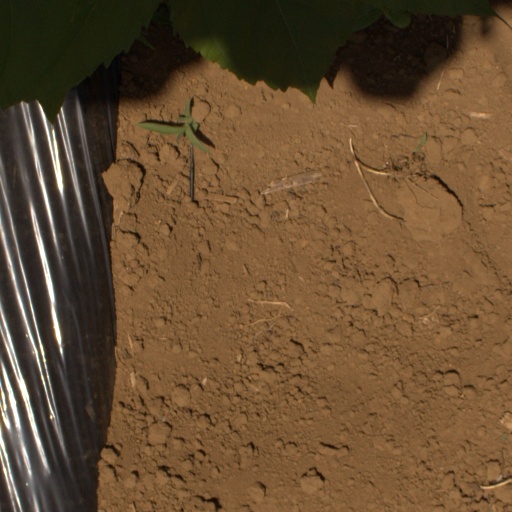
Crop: Jerusalem artichoke